Ehire Adrianza

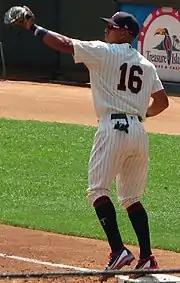
Adrianza playing for the Twins in 2018

On February 6, 2017, Adrianza was claimed by the Minnesota Twins. He played in 70 games for the Twins in 2017, compiling a batting average of .265 with 2 homers and 24 RBI. Before the 2018 season began, Adrianza agreed to a one-year contract worth $1 million. He established himself as a regular in the Twins’ infield over the course of the season. In 114 games, he hit .251 with 6 home runs and 39 RBIs. Adrianza set career bests by hitting 23 doubles and playing in 114 games. He returned to the Twins for the 2019 season, signing a contract worth $1.3 million. On September 29, 2019, Adrianza managed the Twins in place of Rocco Baldelli during a late-season contest after the Twins had won the American League Central division. The team lost 5–4 on a walk-off sac-fly to the Kansas City Royals. For the season, he hit .272/.349/.416 in 83 games. In December 2019, Adrianza agreed to a third consecutive one-year contract, which paid him $1.6 million for the 2020 season. In 2020, Adrianza hit .191/.287/.270 with 17 hits and no home runs in 89 at-bats over 44 games.